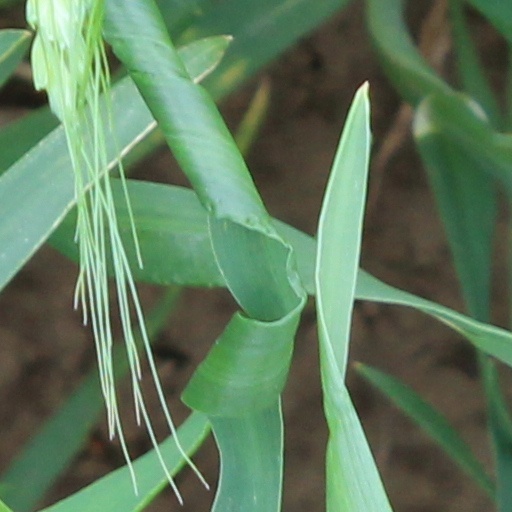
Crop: wheat